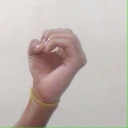
अक्षर: ऊ